Forgotten Ten

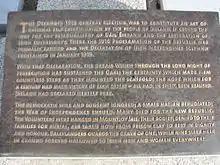
Plaque placed by the Irish Government on the graves of the Volunteers

The Forgotten Ten were ten members of the Irish Republican Army who were executed in Mountjoy Prison, Dublin, by British forces following courts martial from 1920 to 1921 during the Irish War of Independence.